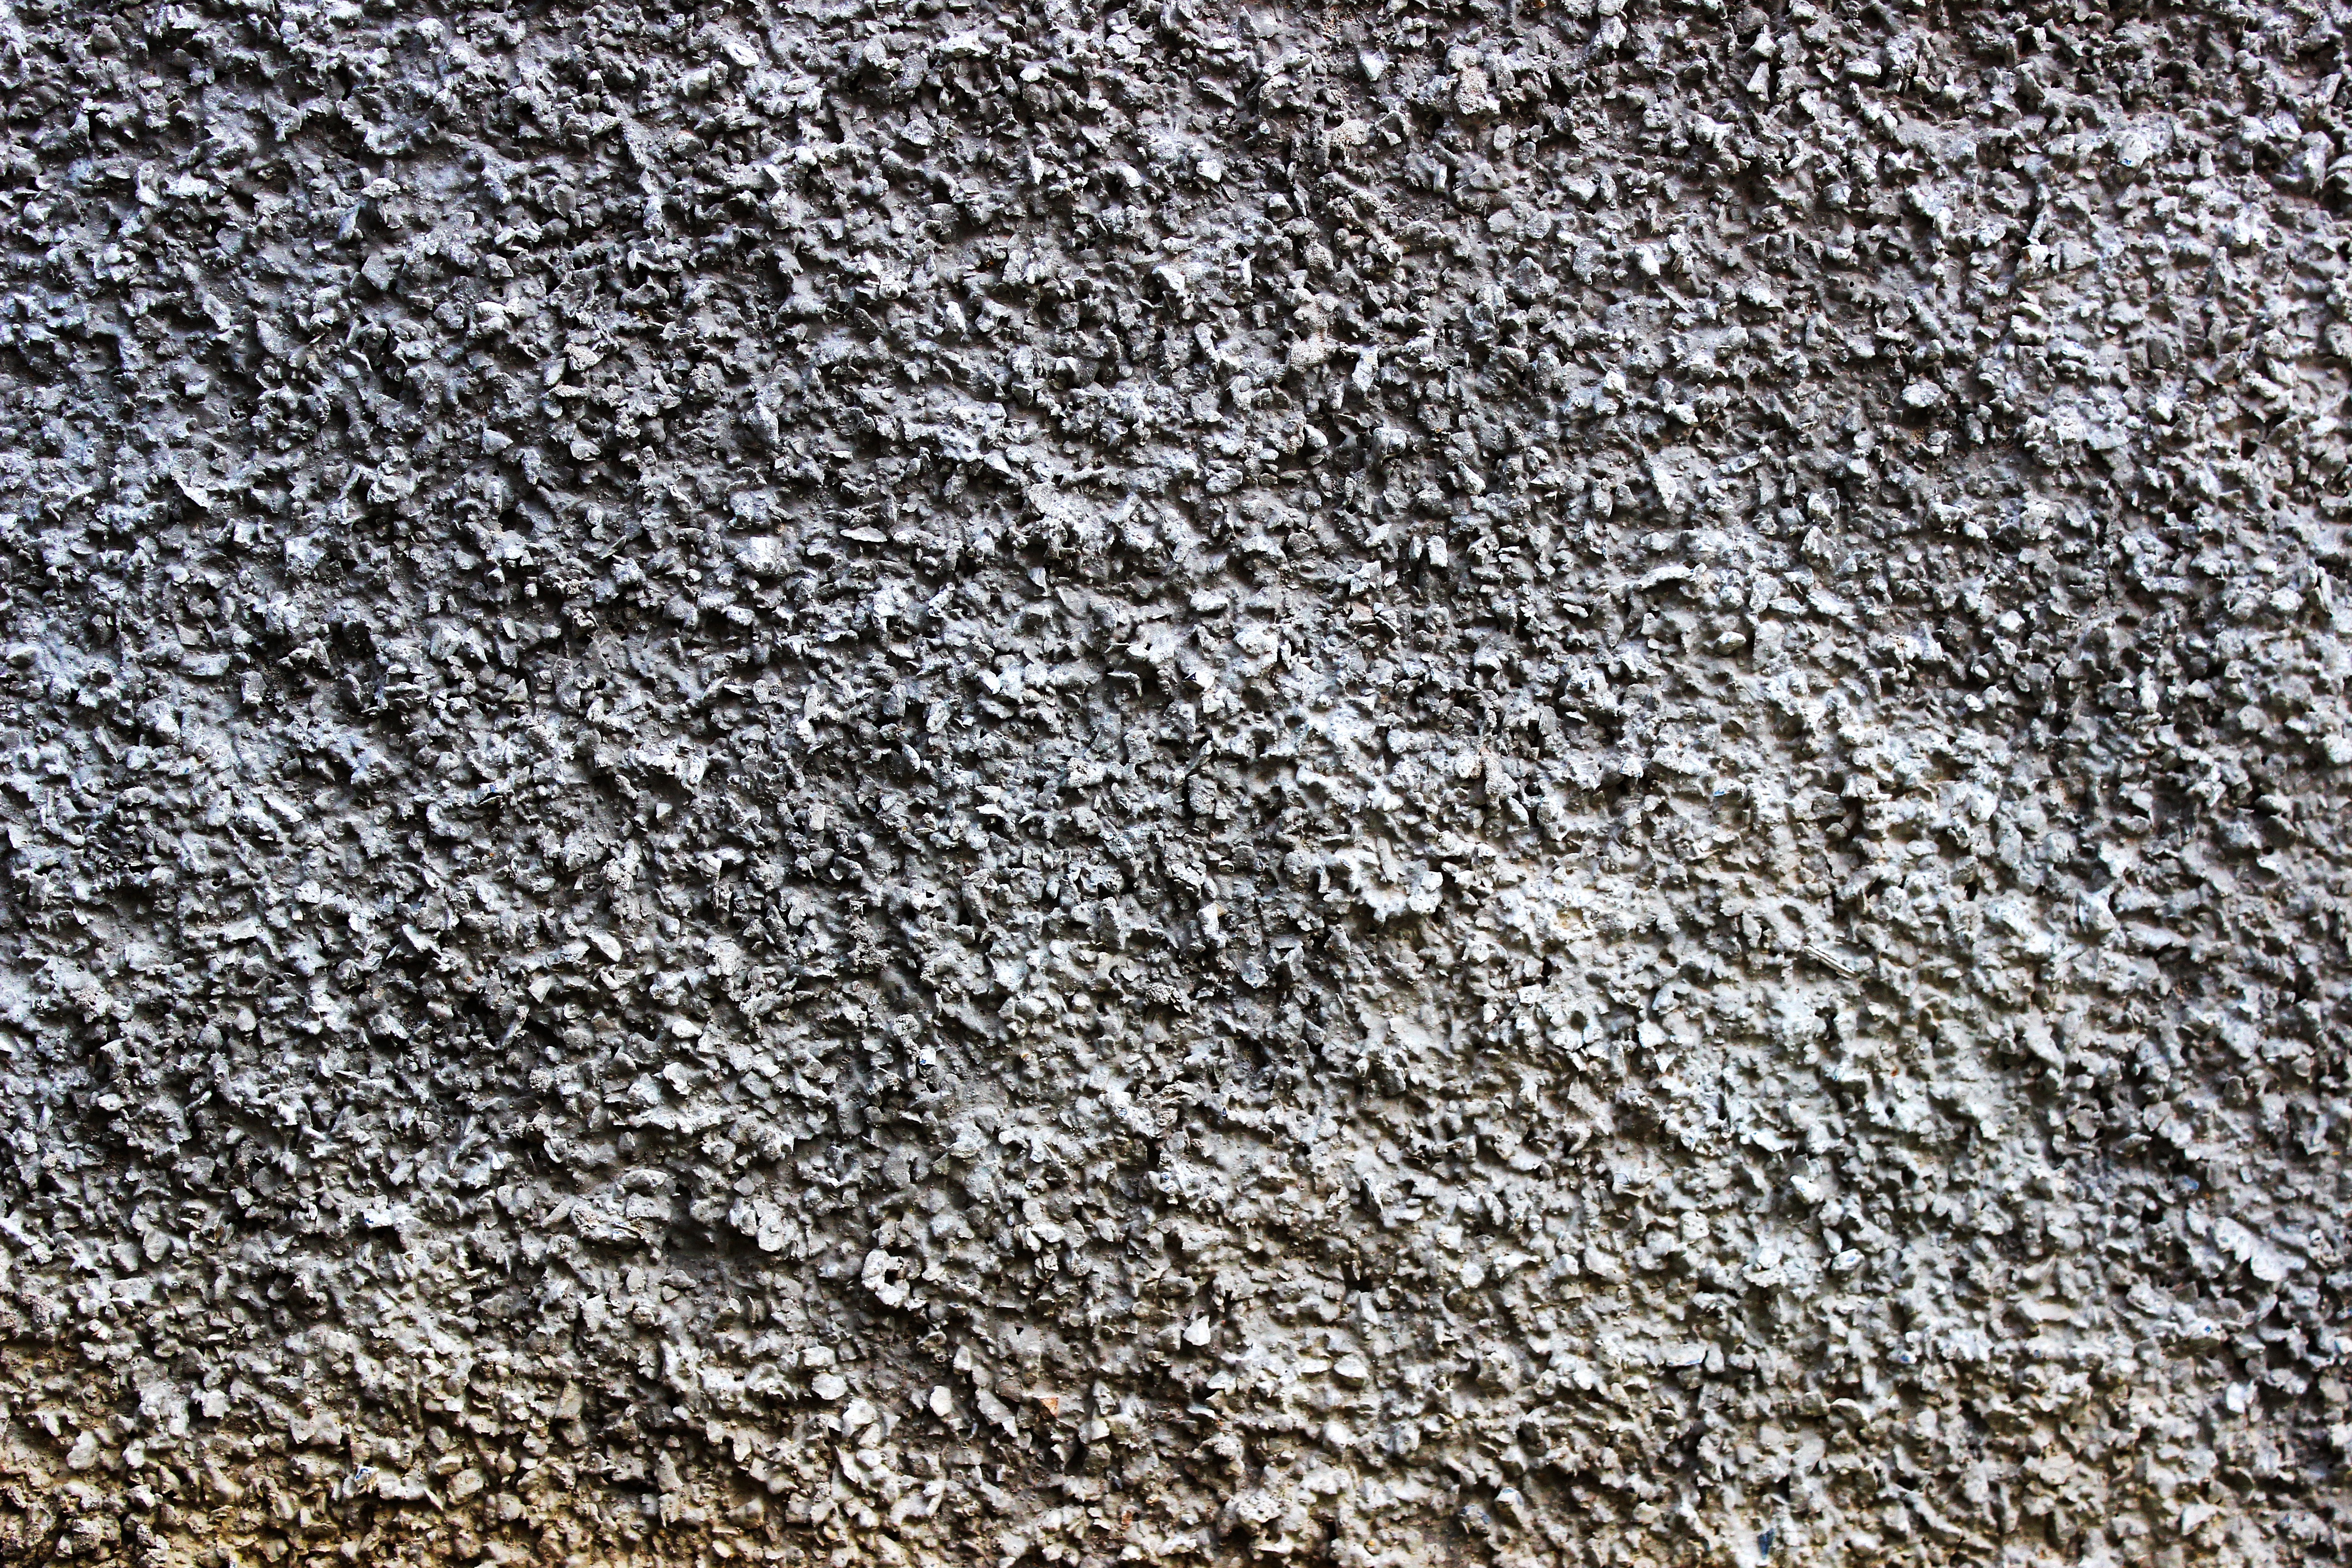
rock, wood, texture, wall, asphalt, soil, stone wall, material, blackberry, grey, background, wallpaper, pics, graphics, flooring, road surface, cements